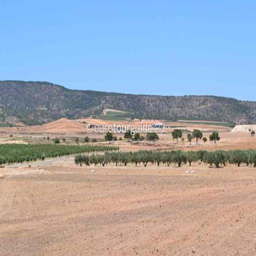
things to do around the fields one of many places to visit here .